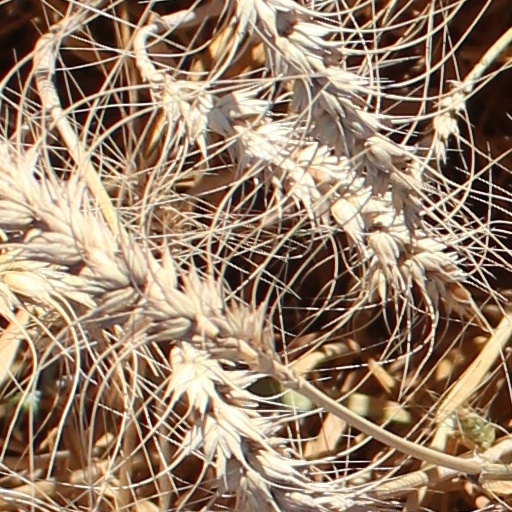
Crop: wheat